United Nations Security Council Resolution 1416

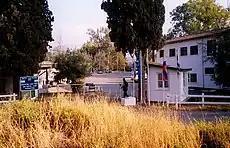
UNFICYP camp

United Nations Security Council resolution 1416, adopted unanimously on 13 June 2002 after reaffirming all resolutions on the situation in Cyprus, including Resolution 1251 (1999), the council extended the mandate of the United Nations Peacekeeping Force in Cyprus (UNFICYP) for a further six months until 15 December 2002.